2018 Russia–United States summit

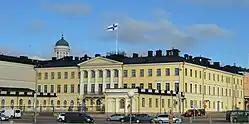
The Presidential Palace in Helsinki, the venue of the summit

The summit was officially called the #HELSINKI2018 Meeting by the Finnish Ministry of Foreign Affairs and was hosted by the President of Finland Sauli Niinistö. The summit took place in the Presidential Palace and marked the first official meeting between the leaders after previous unofficial talks between Trump and Putin at the G20 Hamburg and APEC Vietnam summits held in 2017. Topics Trump announced to be discussed at the summit included the situations in Syria and Ukraine. The United States Secretary of State Mike Pompeo met his Russian and Finnish counterparts Sergey Lavrov and Timo Soini.